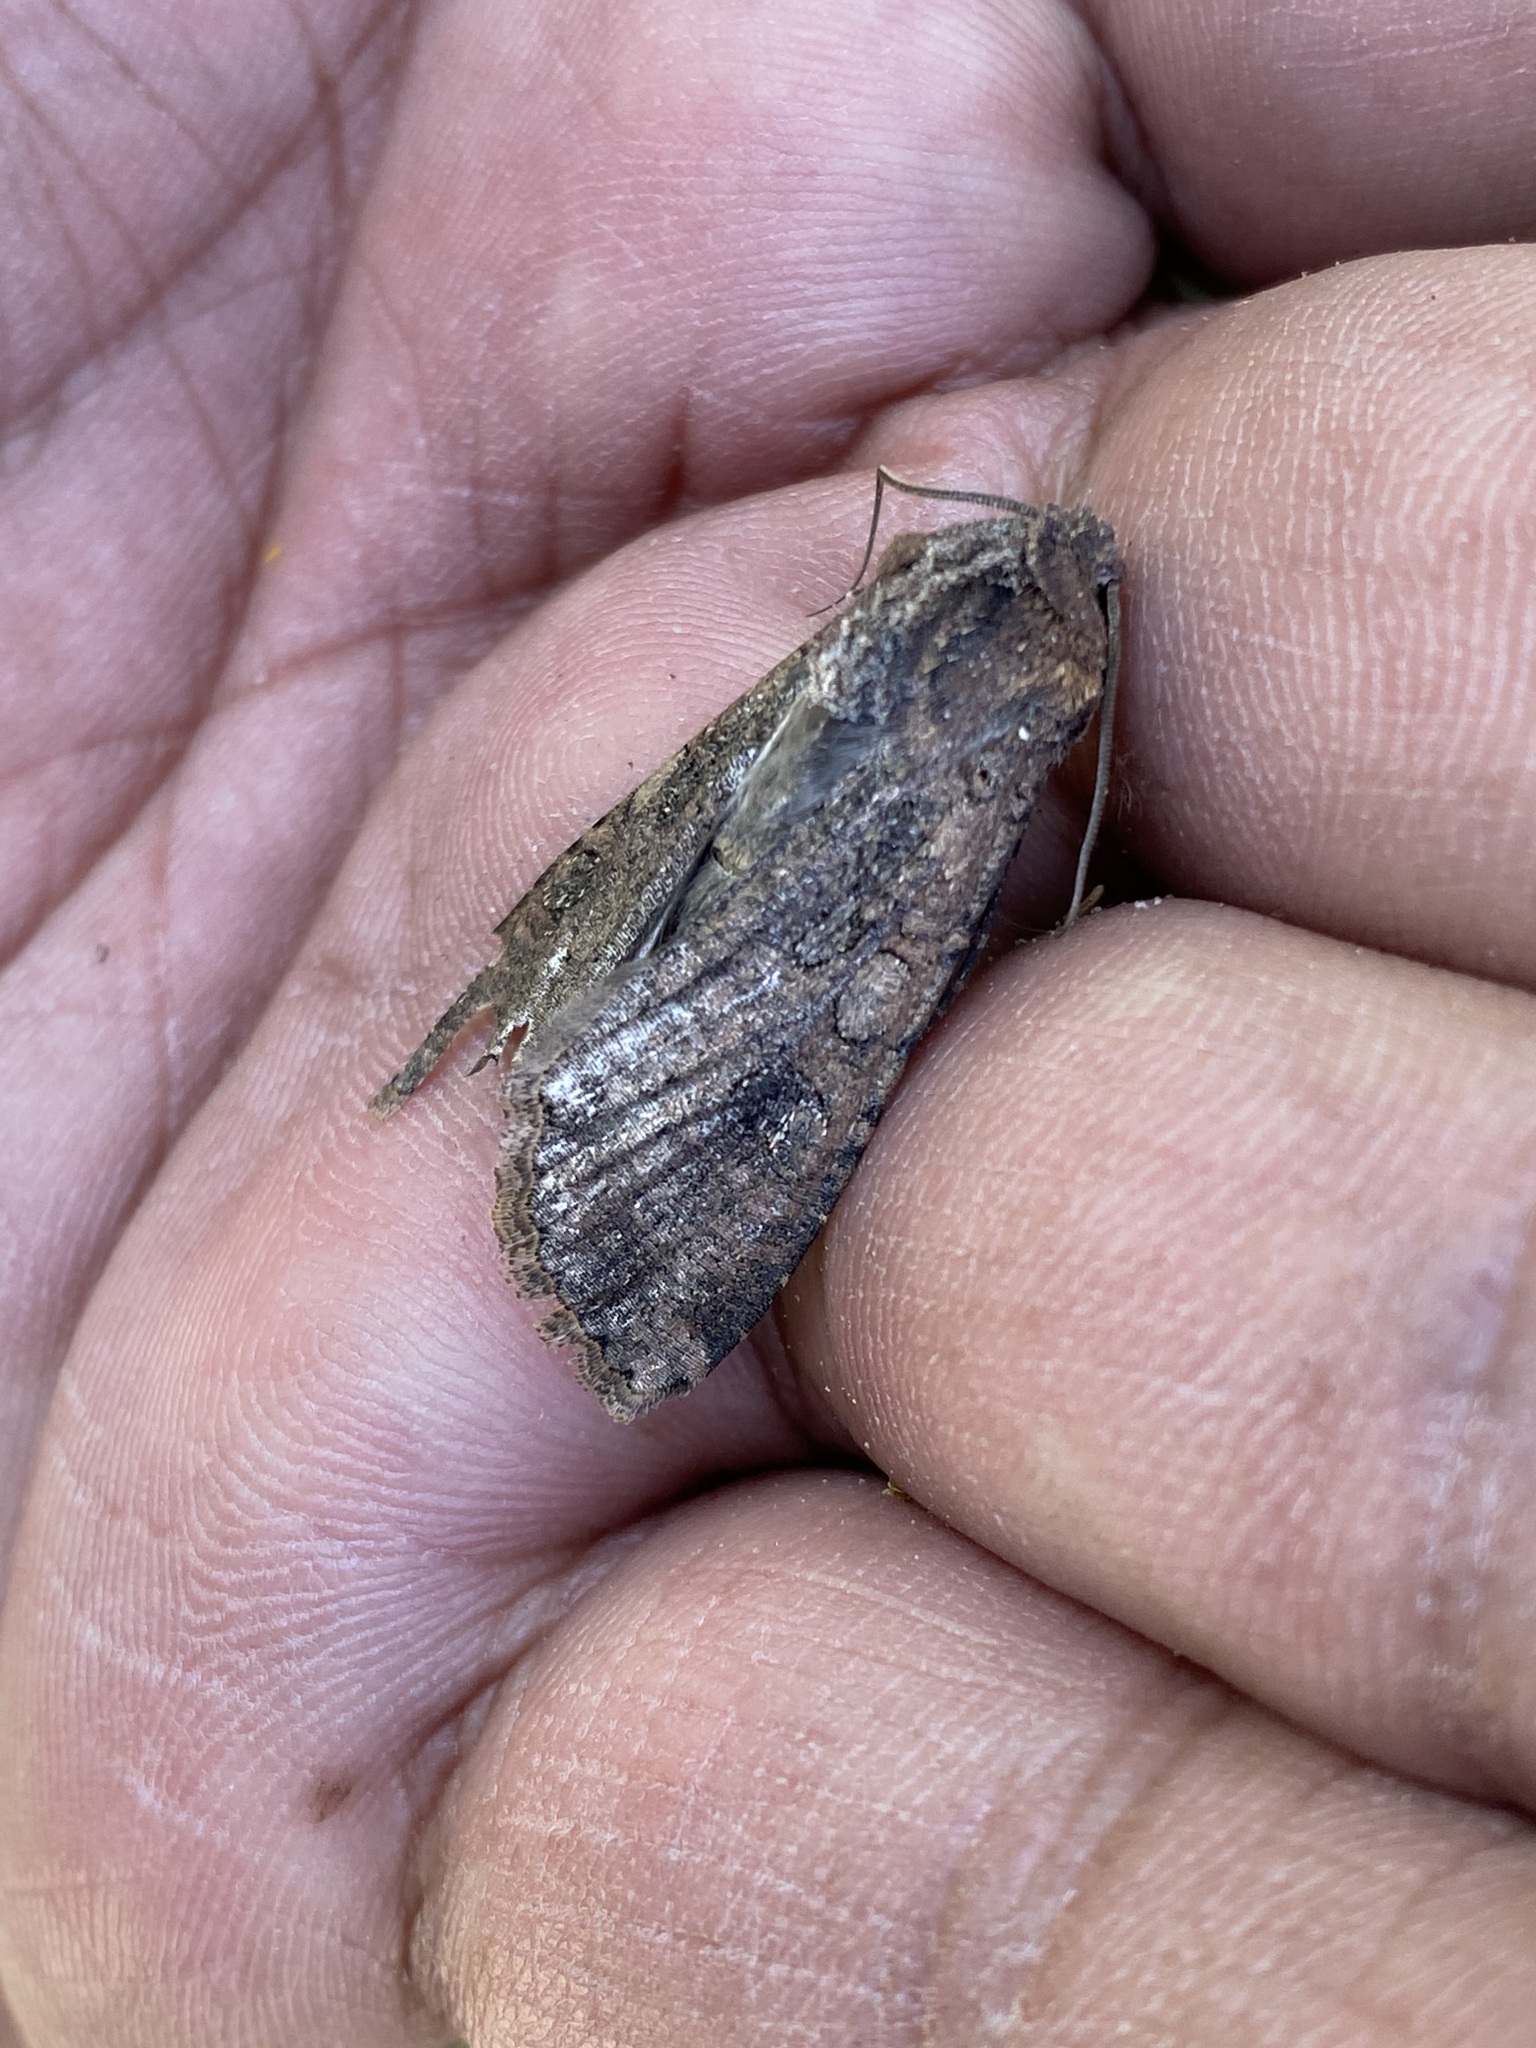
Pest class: cutworms